Snow Clasico

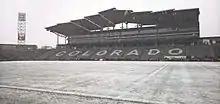
The Dick's Sporting Goods Park hosted the match under similar conditions as in this picture

The United States versus Costa Rica football (soccer) match was held on 22 March 2013 at the Dick's Sporting Goods Park in Commerce City, Colorado. It was part of the second matchday of the final qualification round in CONCACAF for the 2014 FIFA World Cup.